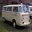
Label: ambulance